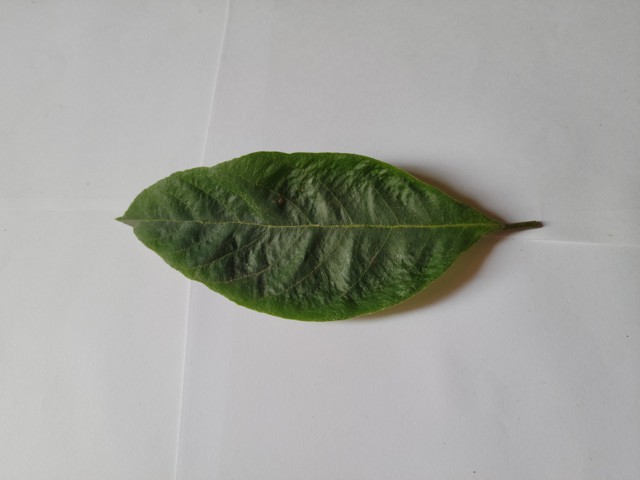
Plant: chapalish